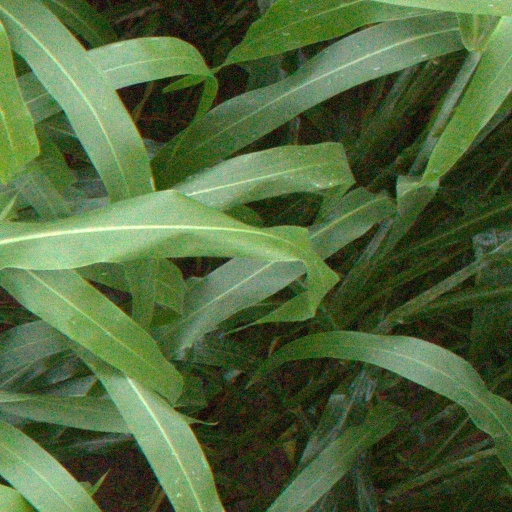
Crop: sorghum